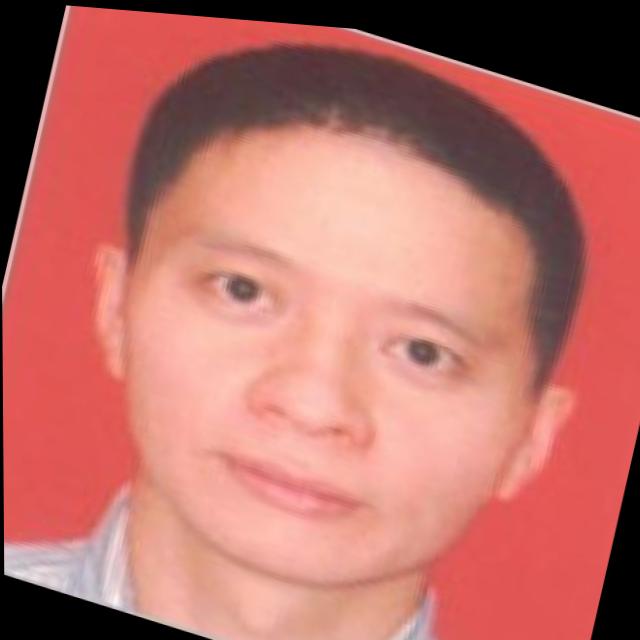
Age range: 21-44